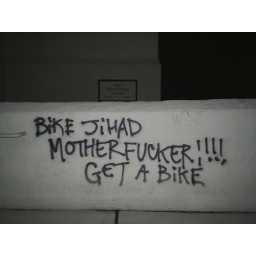
on the exterior/sidewalk facing wall of a large presbyterian church on N Forest in bellingham, wa.